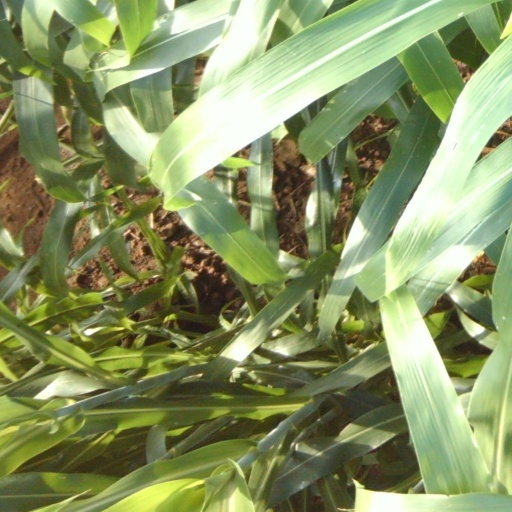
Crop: sorghum